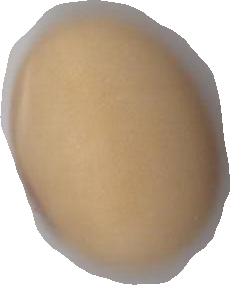
Variety: Anjasmoro